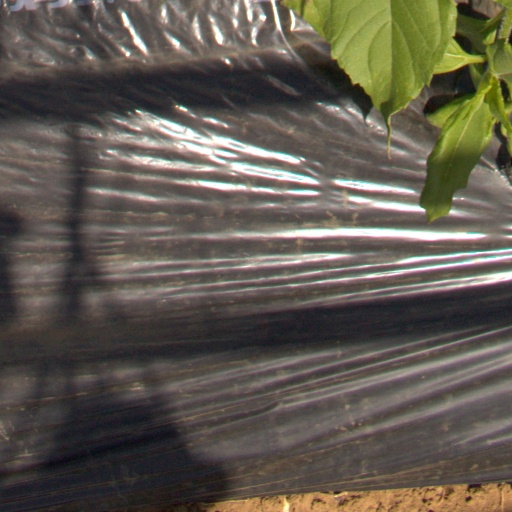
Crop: Jerusalem artichoke